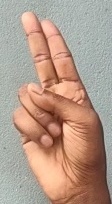
ASL sign: U